Rhema Media

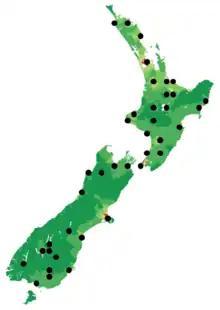
This is a map of Rhema frequencies.

Rhema (formerly known as Radio Rhema and New Zealand's Rhema) is an evangelical Christian contemporary music radio network targeted towards families. It broadcasts a range of music, current affairs interviews, conversations, teaching programmes and on-air charity fundraisers, with a focus on relationships, marriage and parenting.